William Gordon (Ohio politician)

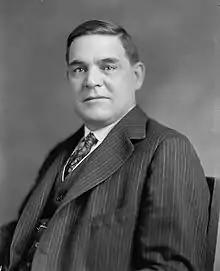

William Gordon (December 15, 1862 – January 16, 1942) was a lawyer, politician, businessman, and three-term U.S. Representative from Ohio from 1913 to 1919.